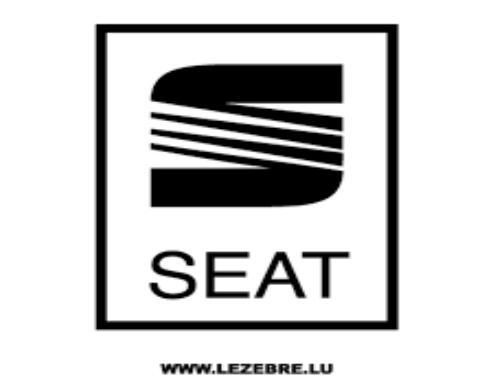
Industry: Transportation